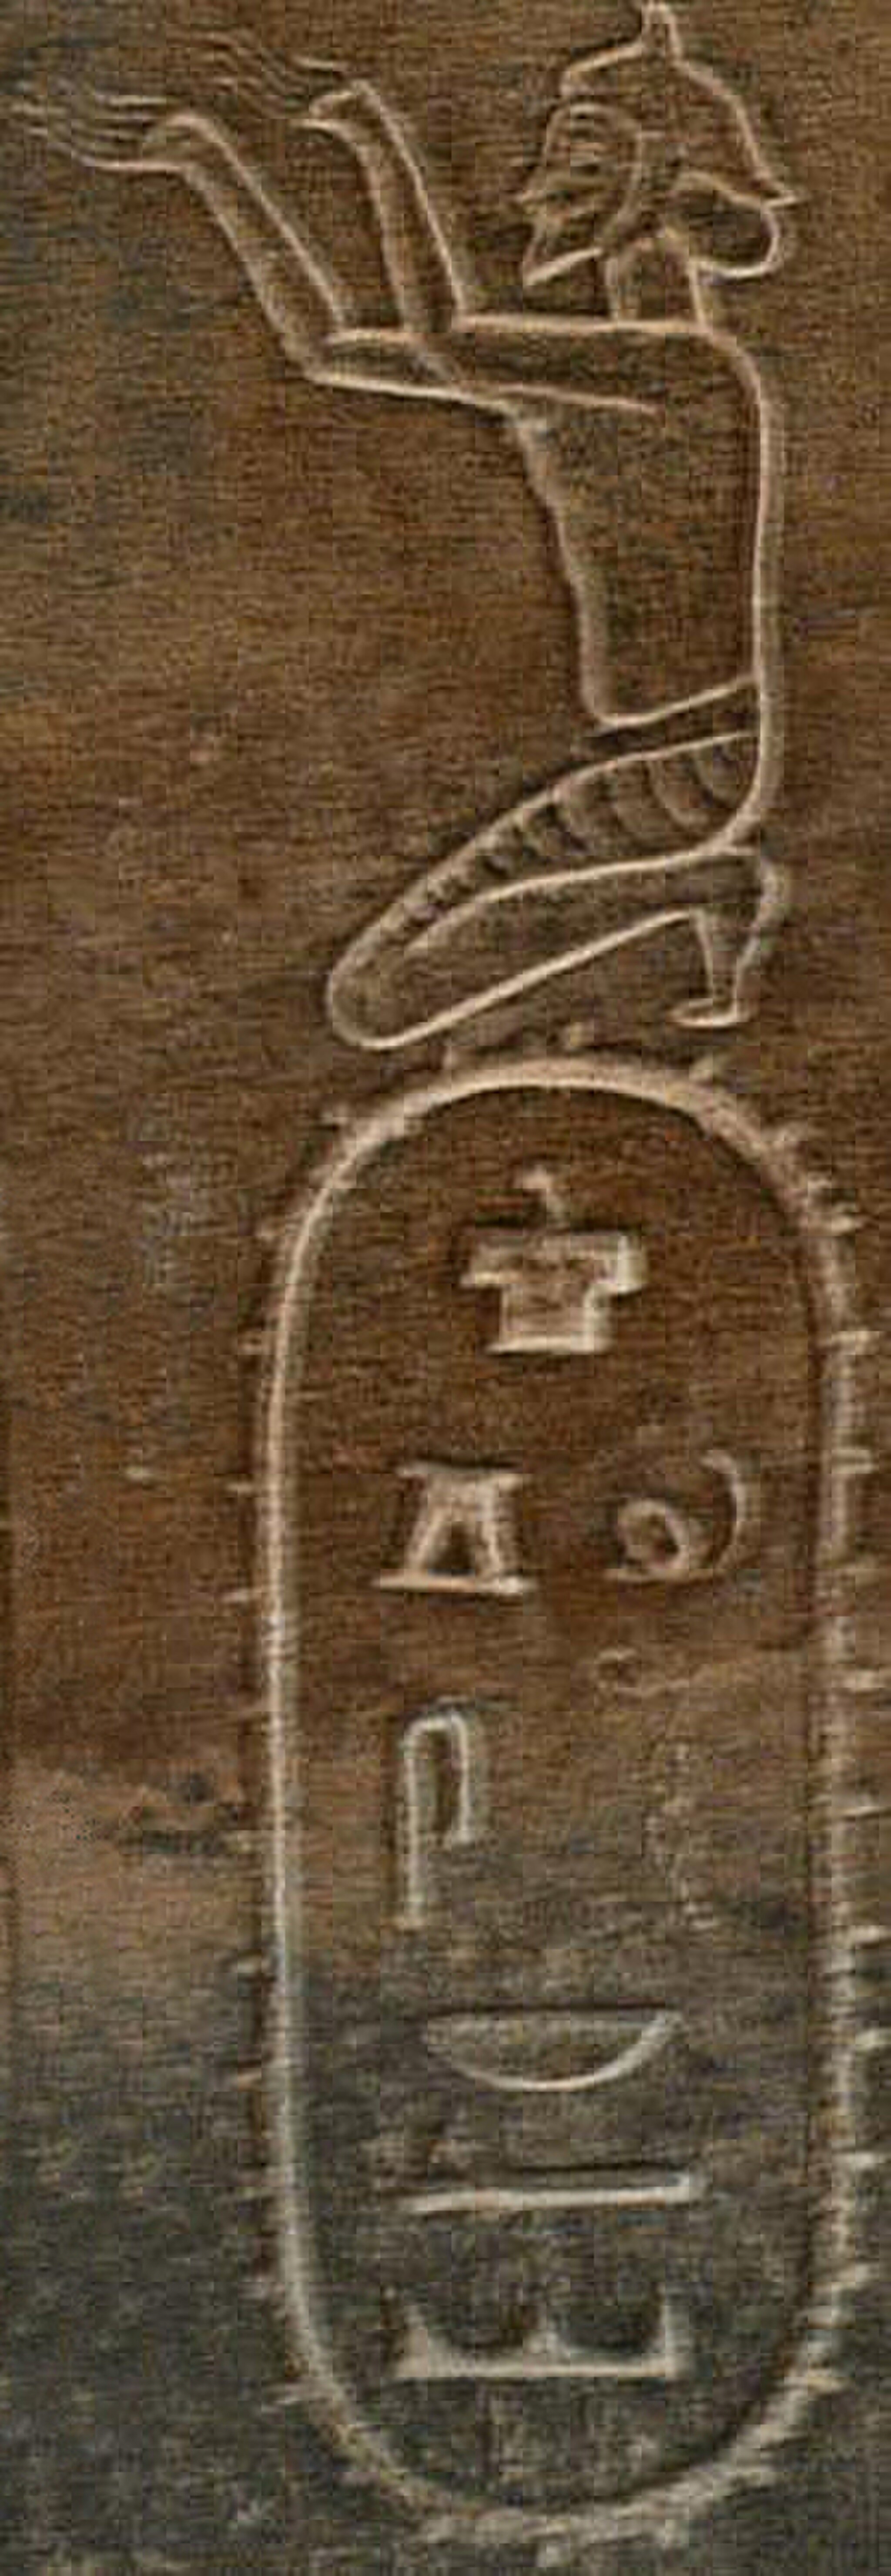
Title: Darius I Statue Sakas
Description: Darius I Statue Sakas
Date: 2018-10-26
Categories: CC-Zero, Statue of Darius I